Benois family

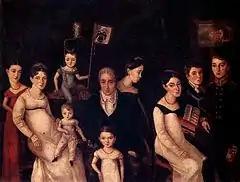
Portrait of the Benois family, c.1816, showing parents Louis & Ekaterina Benois surrounded by their eight children Jeannette (b.1798), Mikhail (b.1799), Leonty (b.1801), Alexandrina (b.1803), Elizaveta (b.1806), Elena (b.1807), Nicholas (b.1813) and Francois (b.1814).

The Benois family was a family of prominent 19th and 20th century Russian artists, musicians and architects, descended from French confectioner Louis Jules (Leonty Nikolaevich) Benois (1770/1772?–1822), cook-confectioner to the Duke of Montmorency, who moved to Russia in 1794 after the French Revolution and became a royal headwaiter.